Lilleaker Line

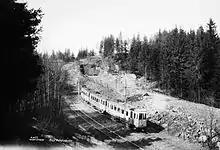
Class A tram on the line in 1935

In 1912, Kristiania Elektriske Sporvei started working on plans to extend the street tram Skøyen Line towards Bestum or Øraker. The application for the section from Skøyen to Lilleaker was sent in 1913 and concession was granted in July 1915. Construction began immediately, trial runs were made on 8 May 1919 and the line opened the following day.